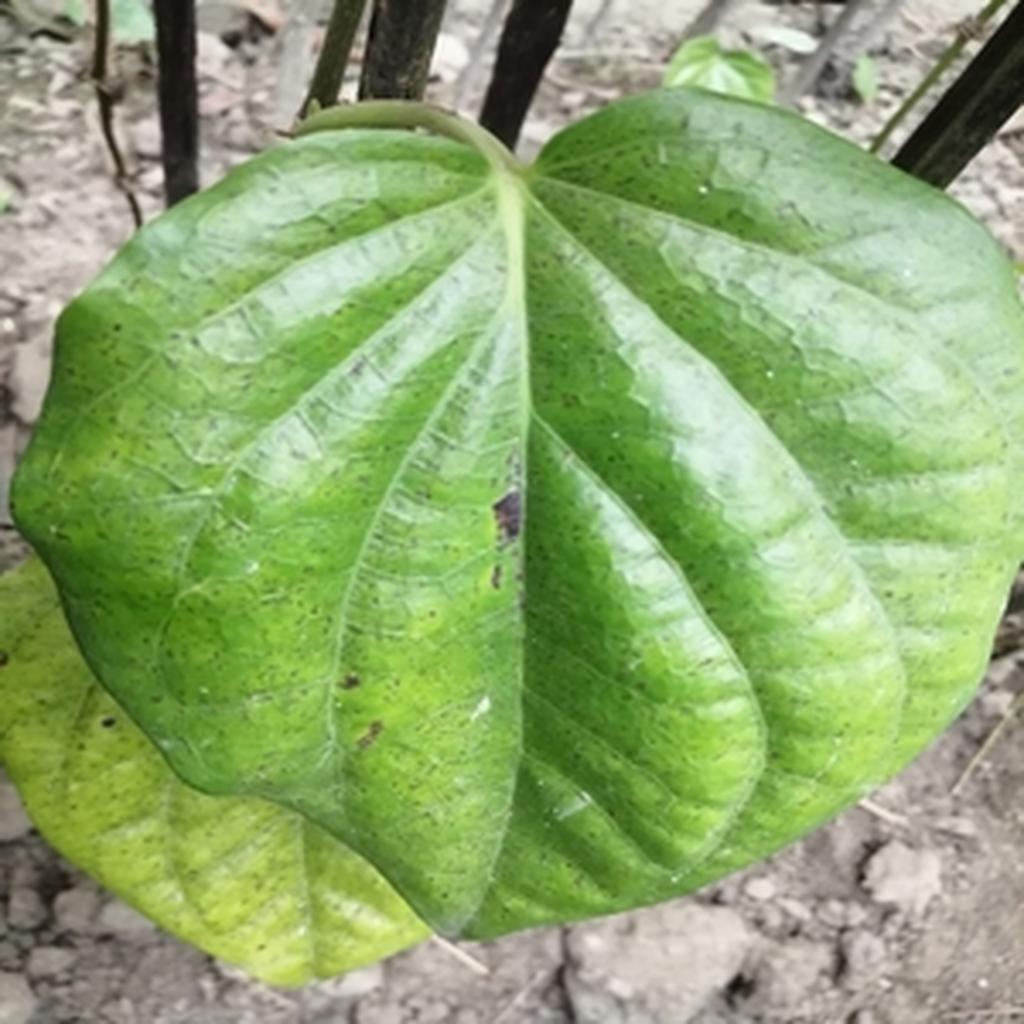
Label: Leaf_Spot